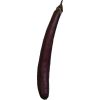
Label: eggplant_long